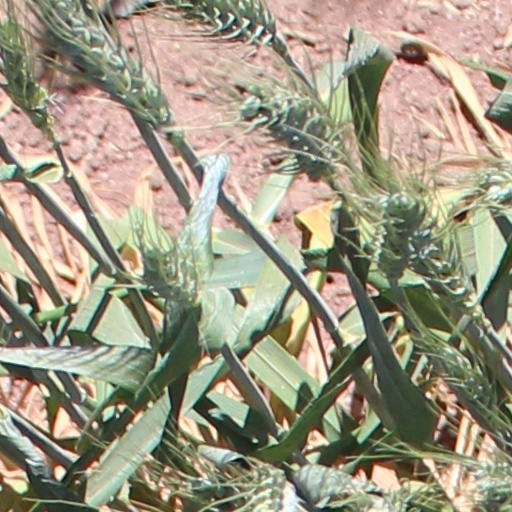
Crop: wheat